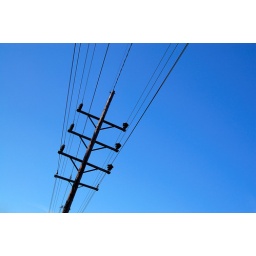
Graphic image of power lines against blue sky